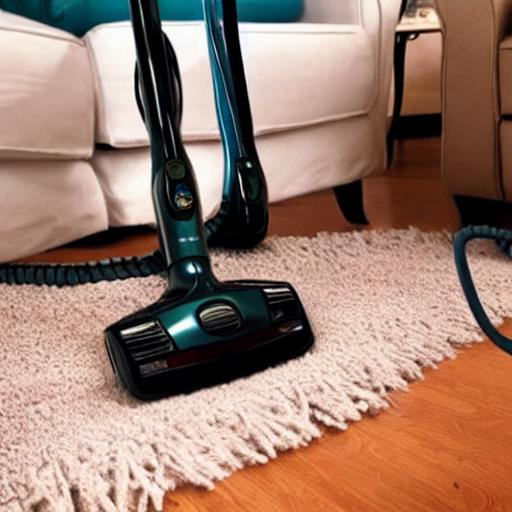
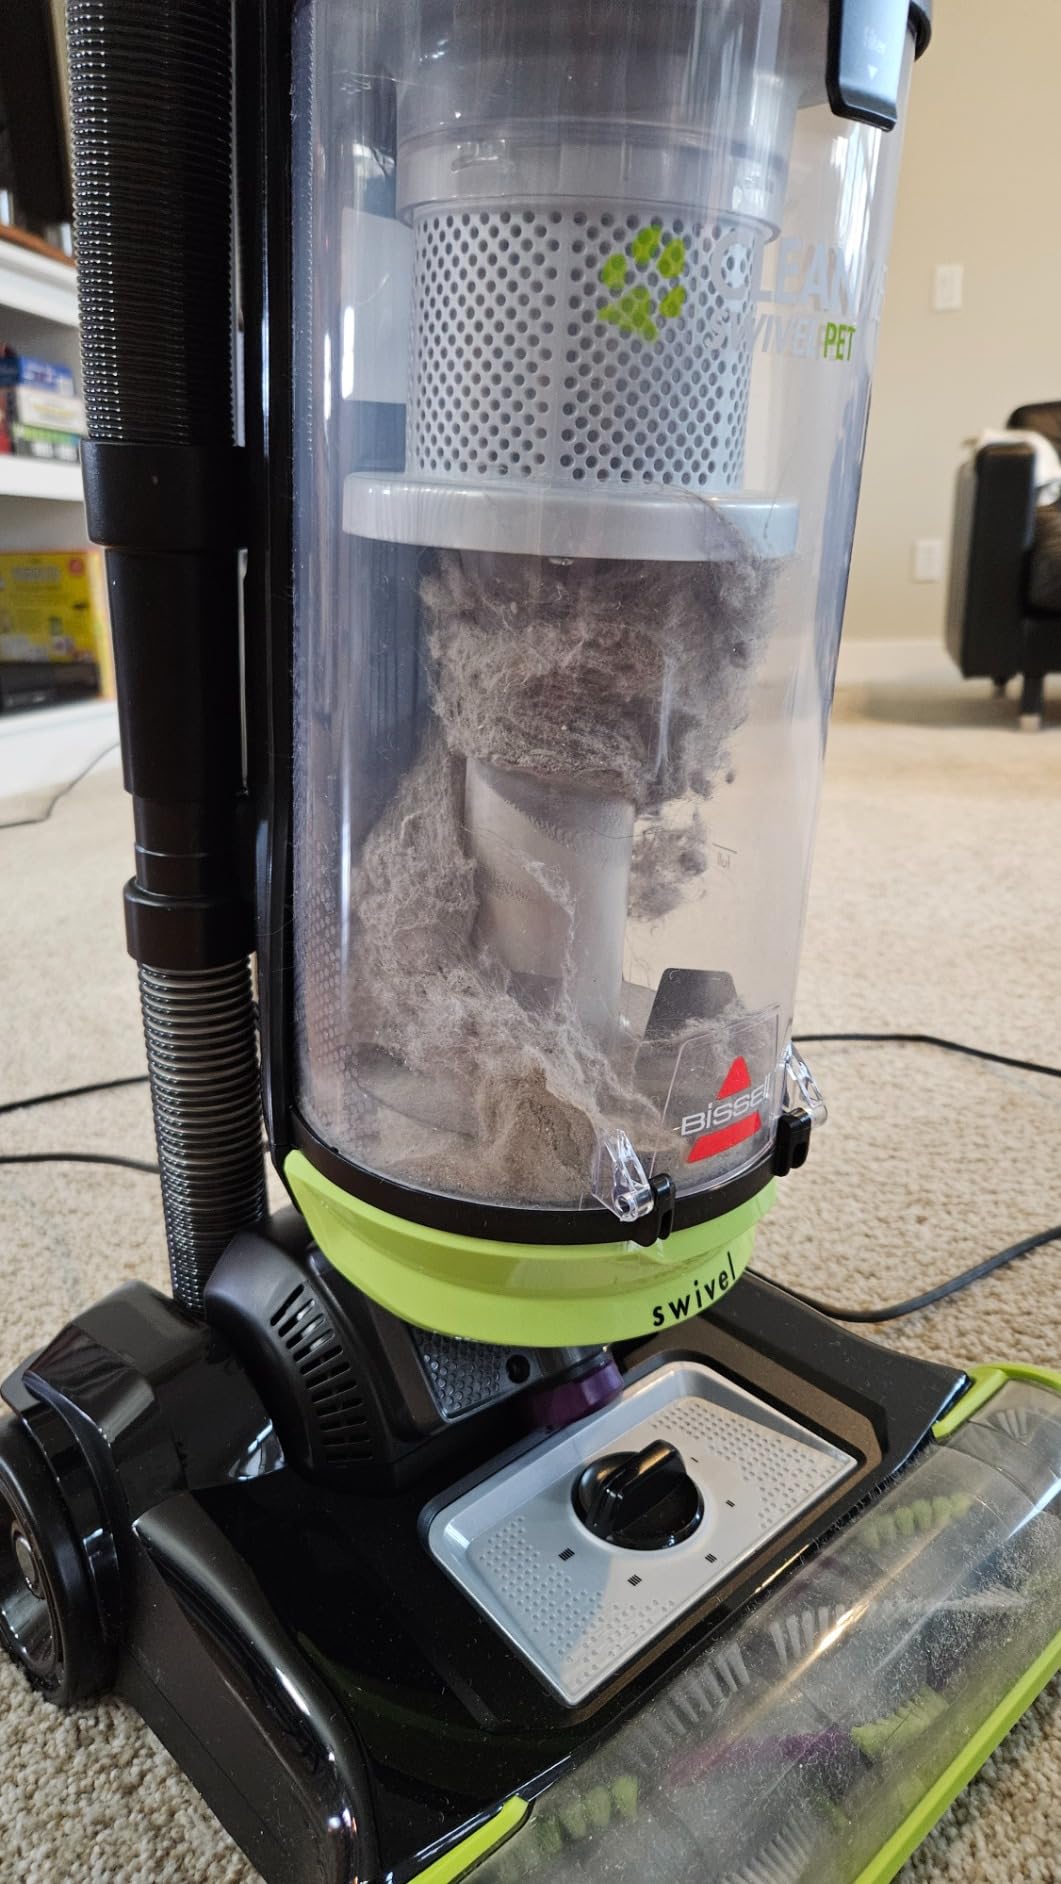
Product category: items_vacuum
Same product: no